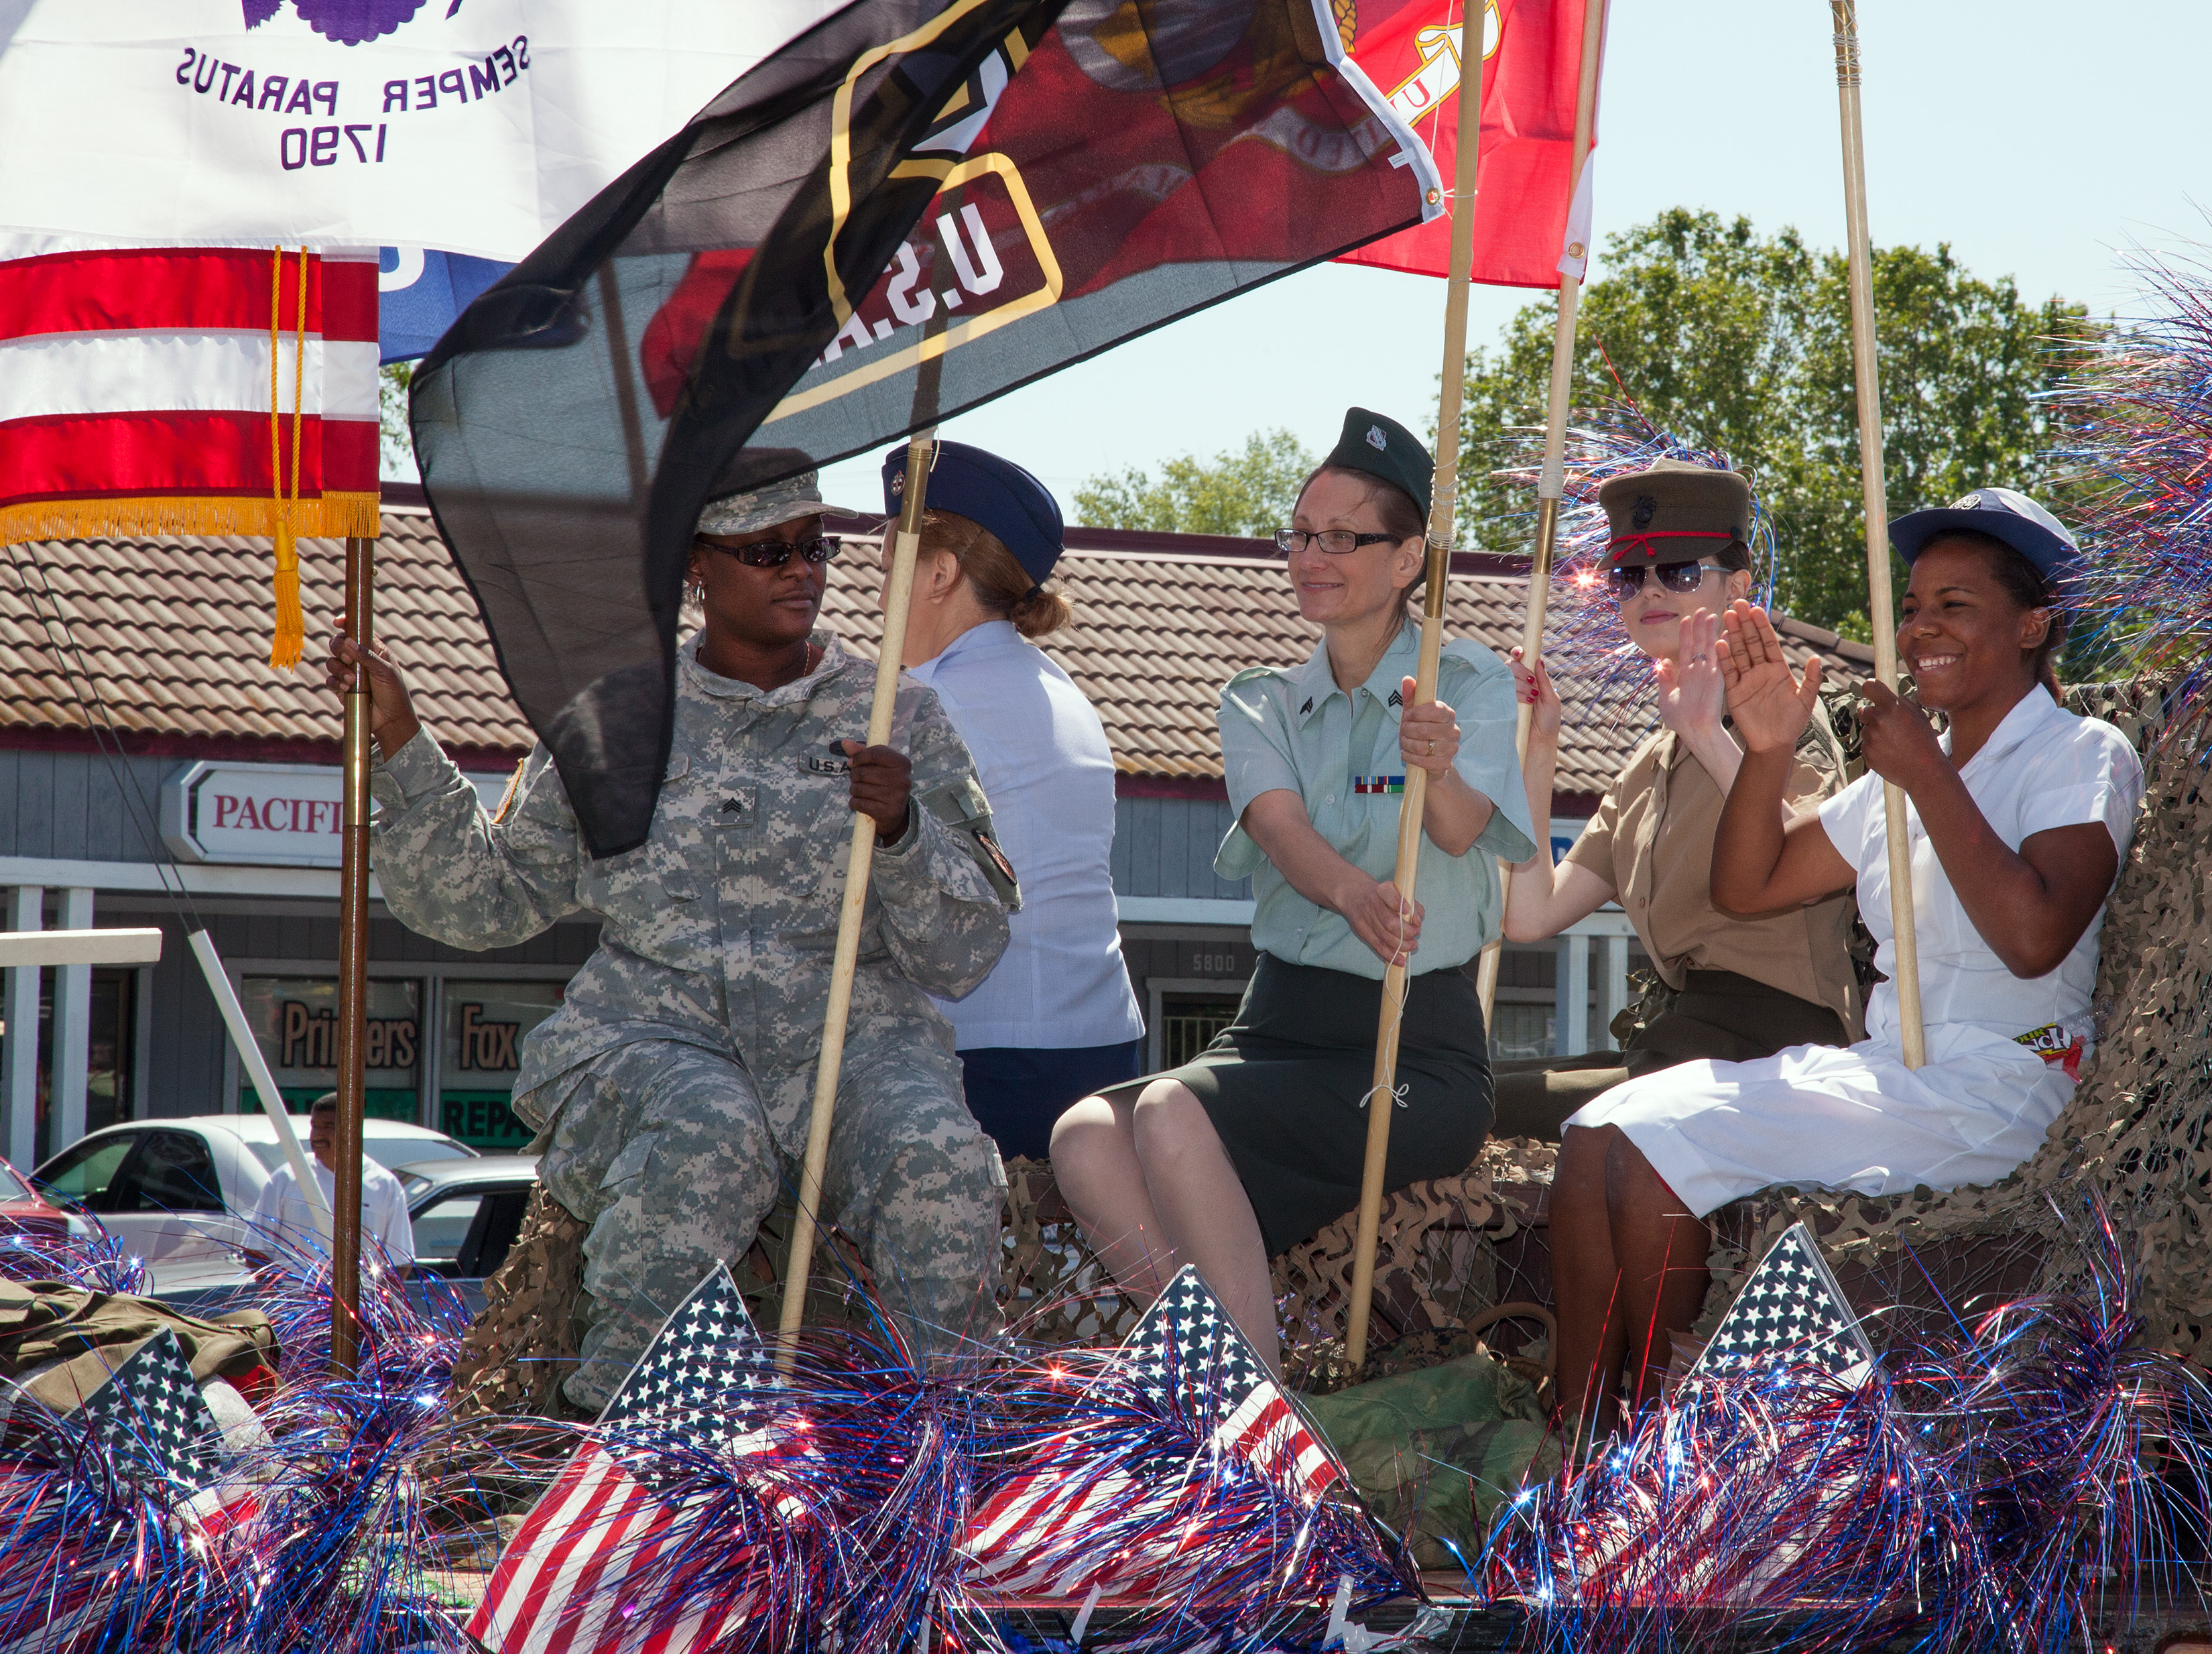
people, city, crowd, vendor, market, festival, tradition, fair